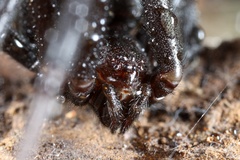
Species: Lactrodectus_hesperus